Académico do Aeroporto

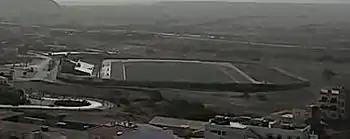
The home field of Académica do Aeroporto

Estádio Marcelo Leitão is a multi-use stadium in Espargos, Cape Verde. It is currently used mostly for football matches. The stadium holds 8,000. The stadium has seat rows in the east side and is east-southeast of the city center and Monte Curral. The stadium is home to the two best football clubs on the island, the other being Académica do Sal, other clubs based in Espargos includes Juventude which is based in Morro Curral and the stadium is being located inside the neighborhood. Other clubs based in Espargos but a neighborhood includes the recently added clubs of Gaviões, Chã de Matias and GDRC Pretória. Clubs playing the stadium but based on other parts of the island include Santa Maria, SC Verdun Pedra de Lume, Palmeira de Santa Maria and ASGUI, Florença.